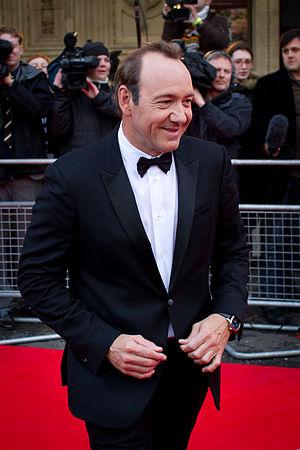
Kevin Spacey [ˈkɛvən speɪsi], né le 26 juillet 1959 à South Orange, est un acteur, réalisateur et producteur de cinéma américain.